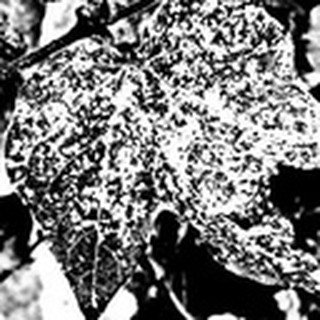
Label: cotton_powdery_mildew